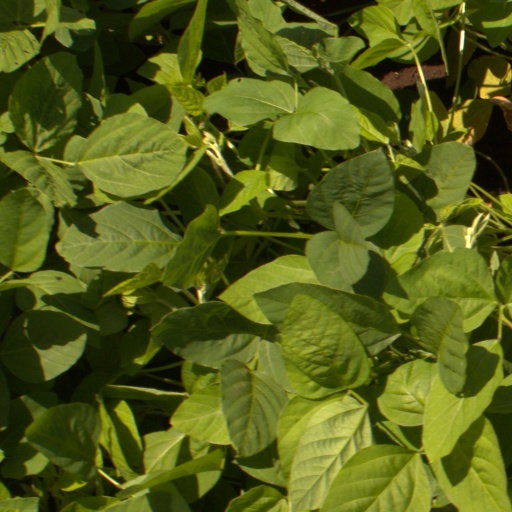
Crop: soybean